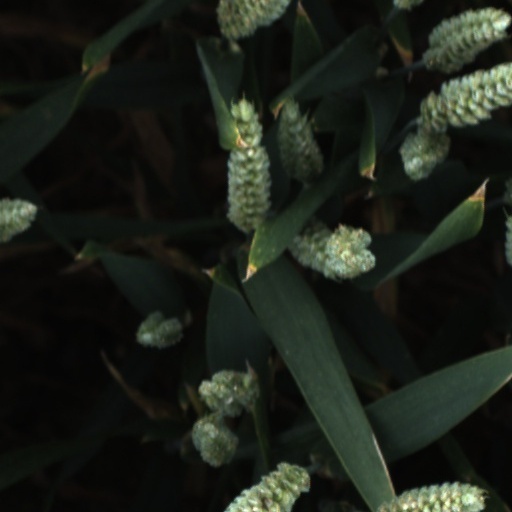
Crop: wheat